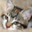
Label: cat